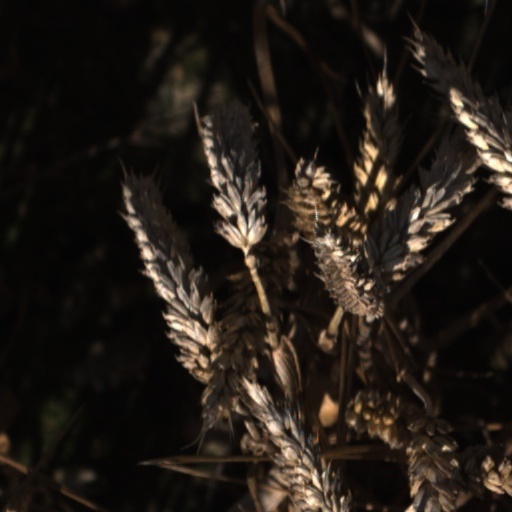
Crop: wheat